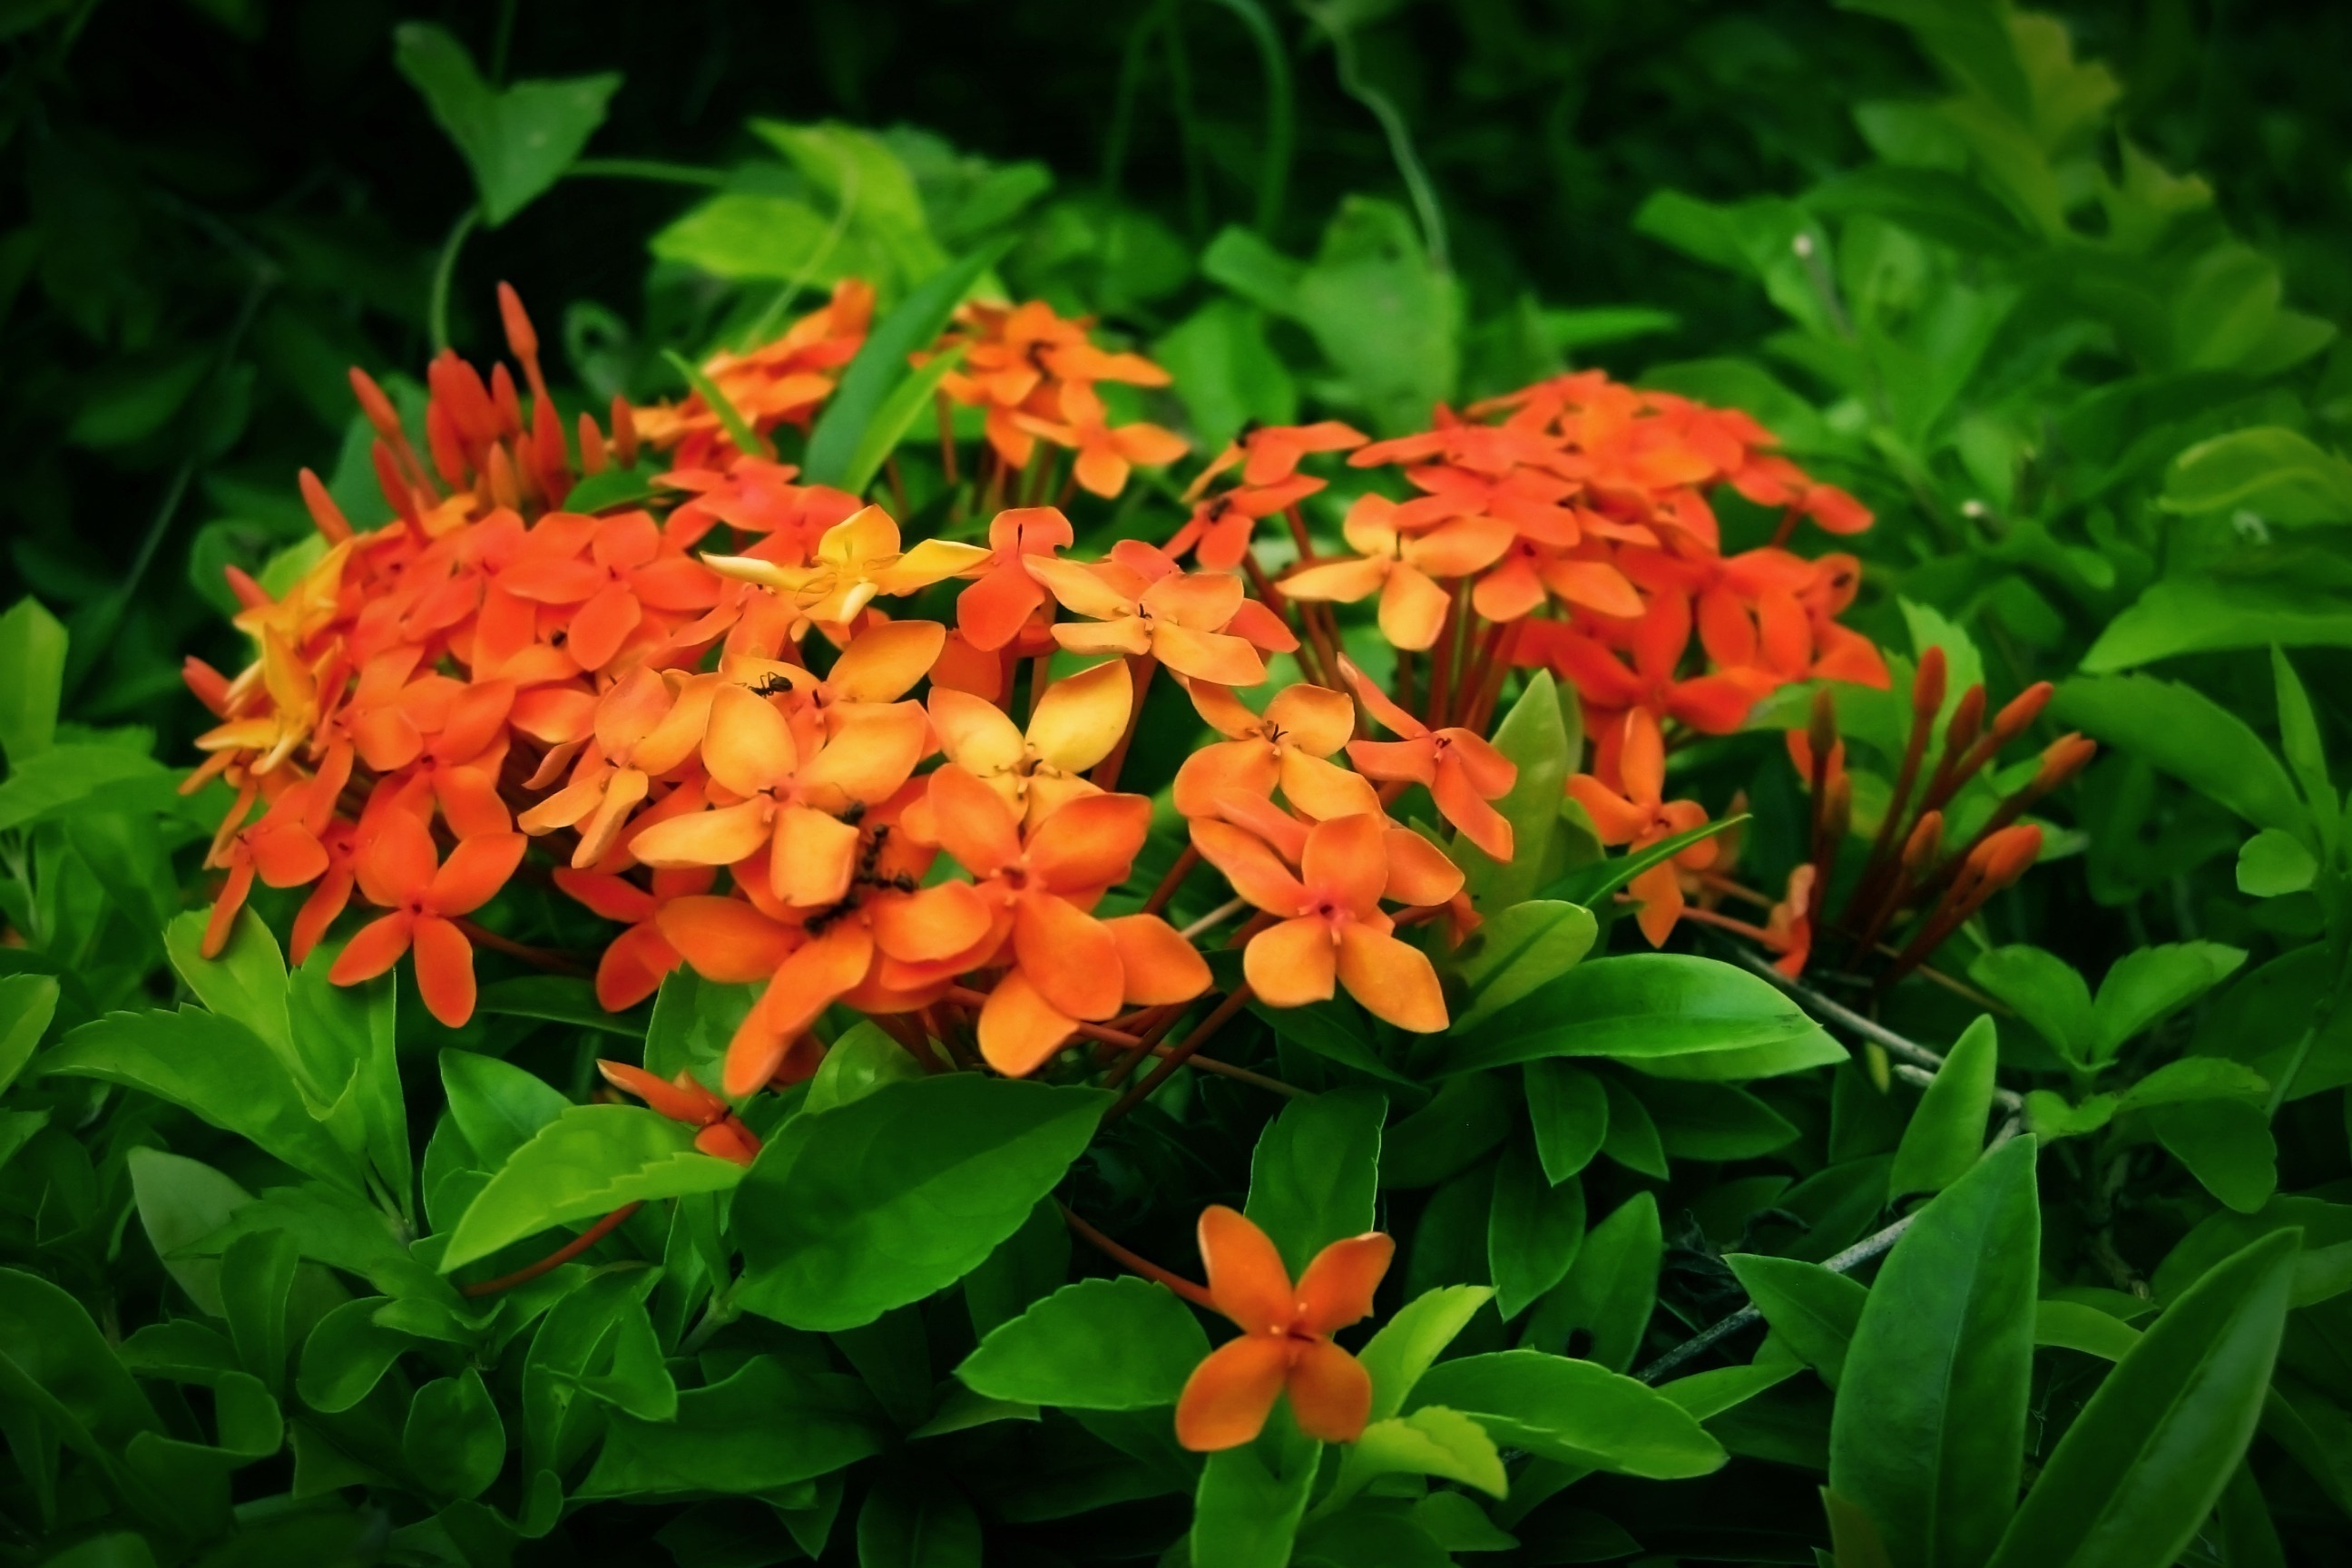
landscape, nature, grass, branch, blossom, growth, plant, bunch, field, meadow, stem, leaf, flower, petal, bloom, floral, environment, decoration, green, fresh, botany, blooming, flora, botanical, greenery, flowers, petals, shrub, bright, seasonal, flourish, springtime, sprig, border, bud, flowering plant, coverage, annual plant, land plant